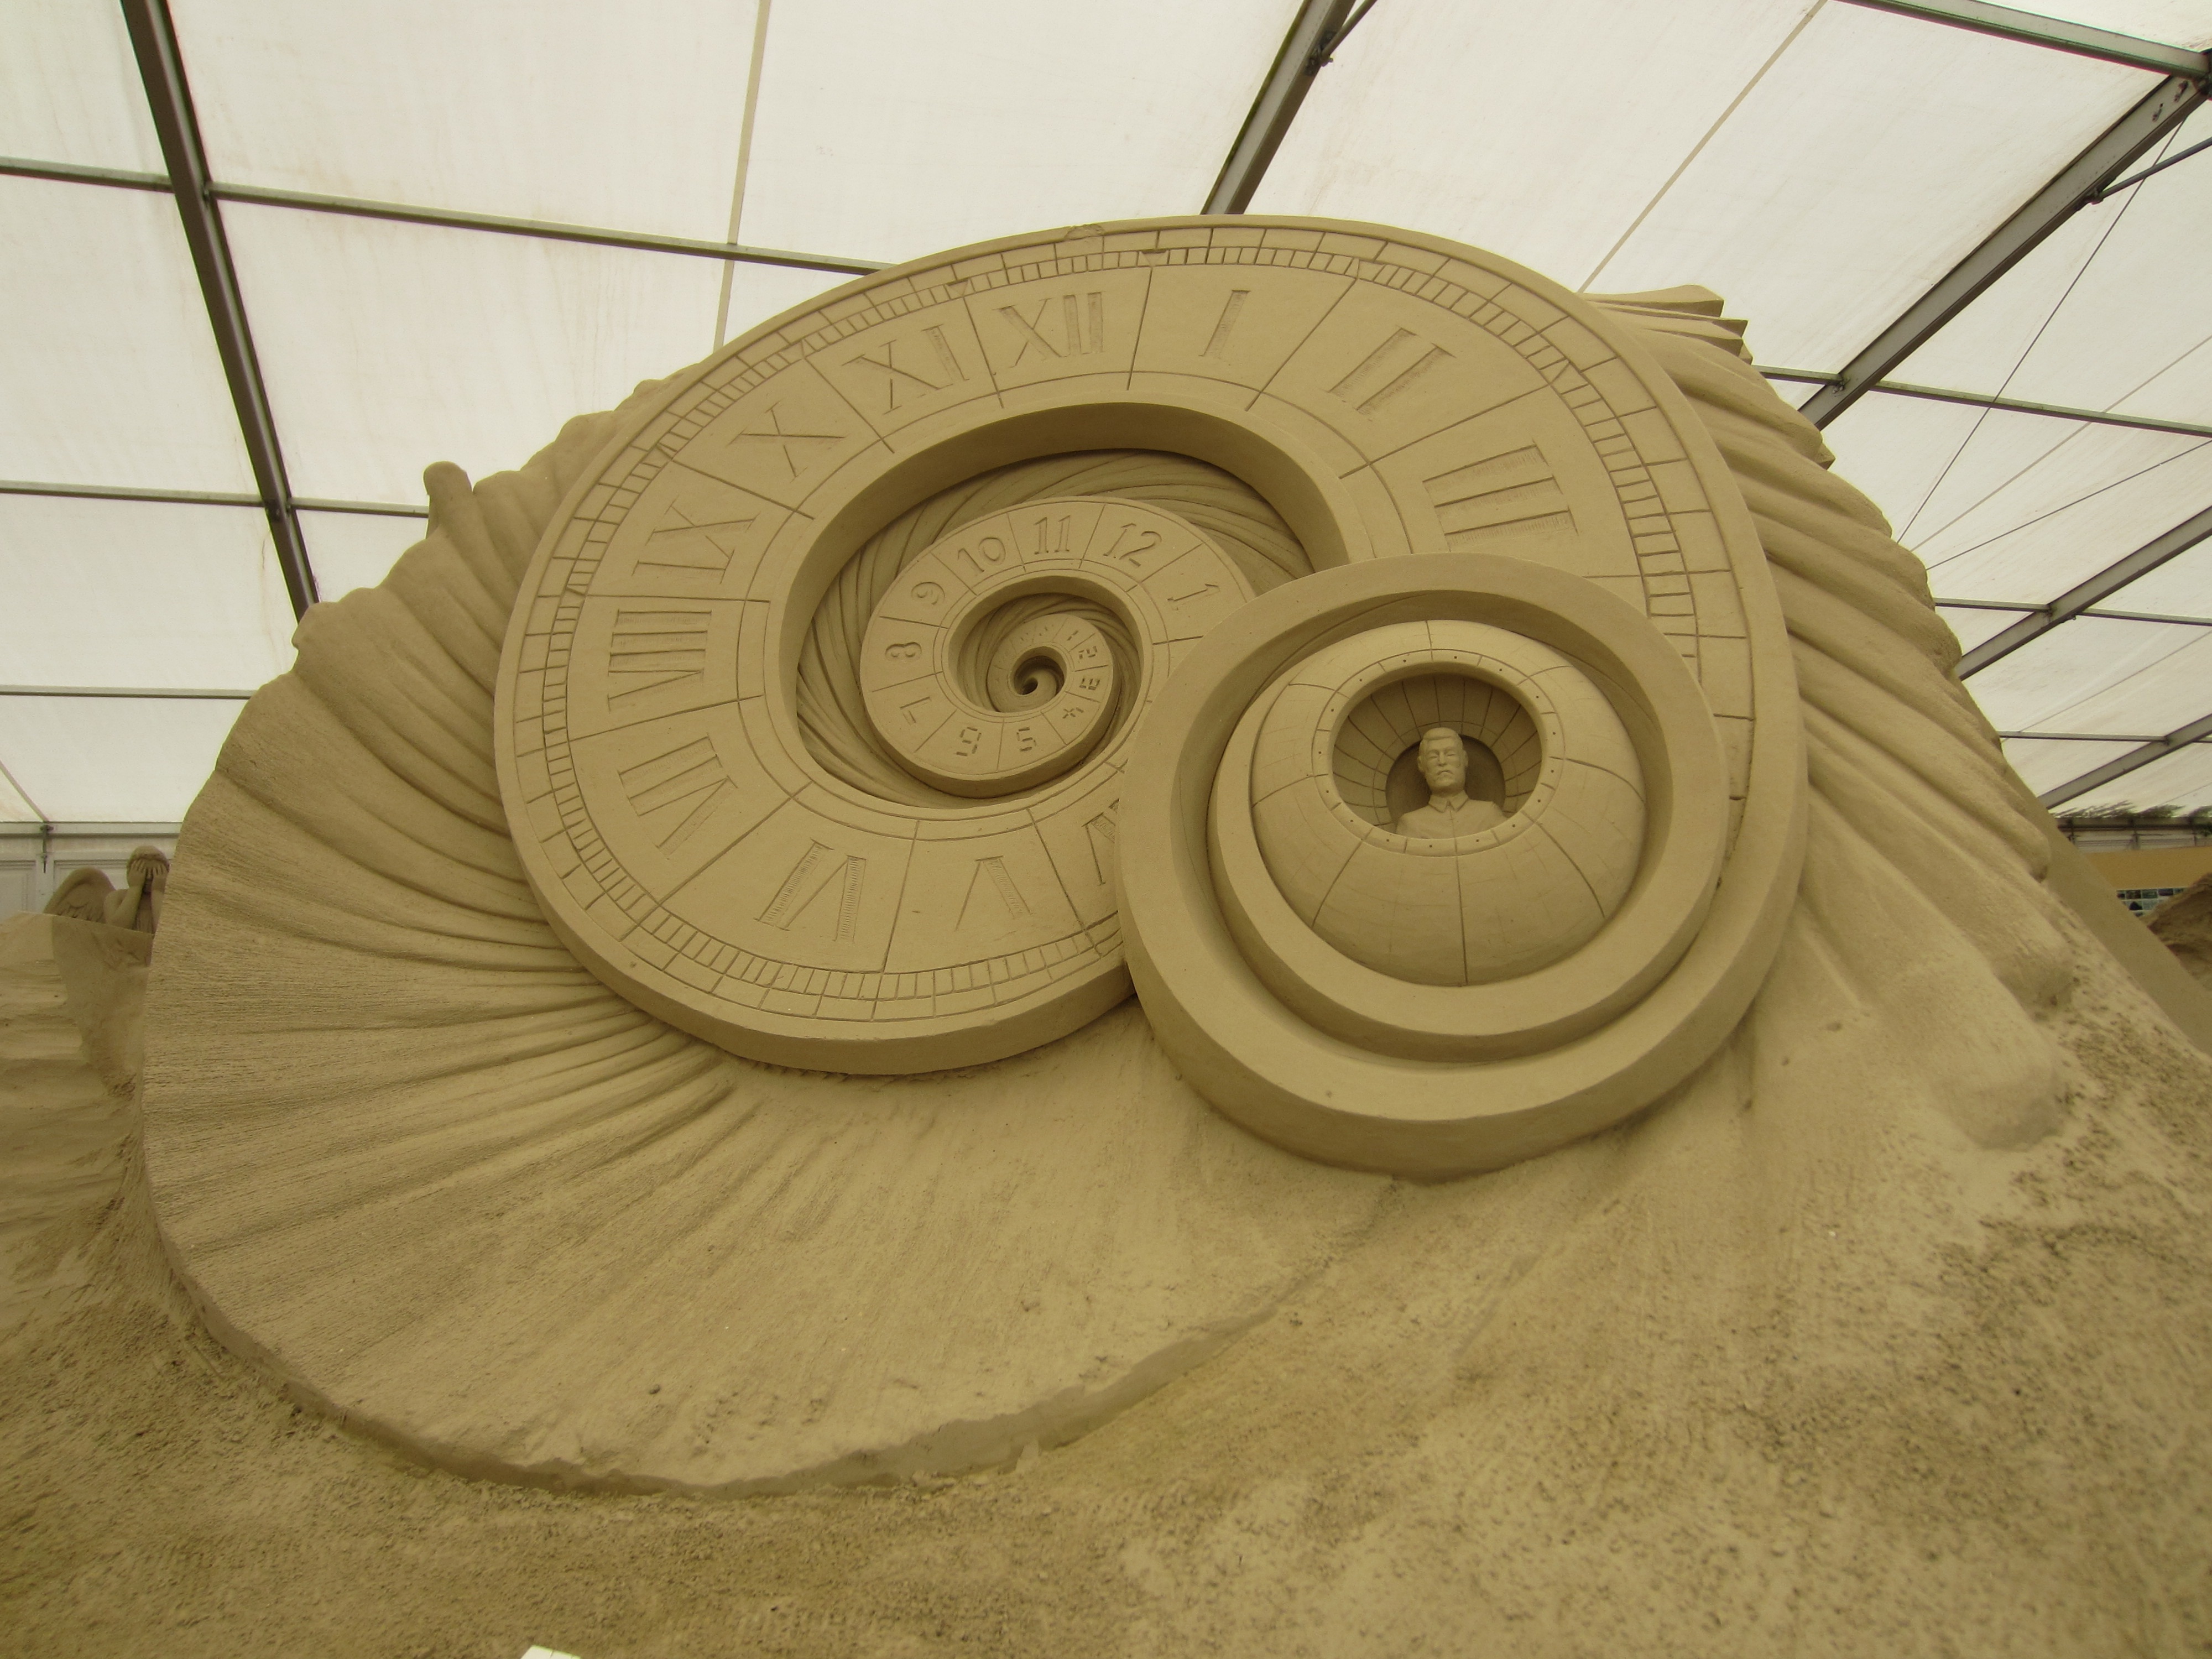
sand, wood, wheel, spiral, material, circle, sculpture, art, temple, carving, shape, stone carving, sand sculpture, sand art, sand world, time lord, dr who, ancient history